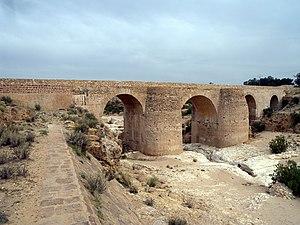
Pont-aqueduc de Sbeitla (Tunisie
Le site archéologique de Sbeïtla, vestige de l'antique Sufetula, est un site archéologique du centre-ouest de la Tunisie, situé à Sbeïtla dans le gouvernorat de Kasserine. Il compte dix des monuments classés du gouvernorat de Kasserine.
Les aqueducs romains ont laissé de nombreux vestiges, notamment des ponts-aqueducs comme le pont du Gard en France, l'aqueduc de Ségovie en Espagne, l'aqueduc de Carthage en Tunisie. Cependant, la plus grande partie du parcours de ces aqueducs était souterraine, et bien moins spectaculaire que les ponts et viaducs qui persistent encore.
Cette liste de ponts de Tunisie a pour vocation de présenter une liste de ponts remarquables de Tunisie, tant par leurs caractéristiques dimensionnelles, que par leur intérêt architectural ou historique.